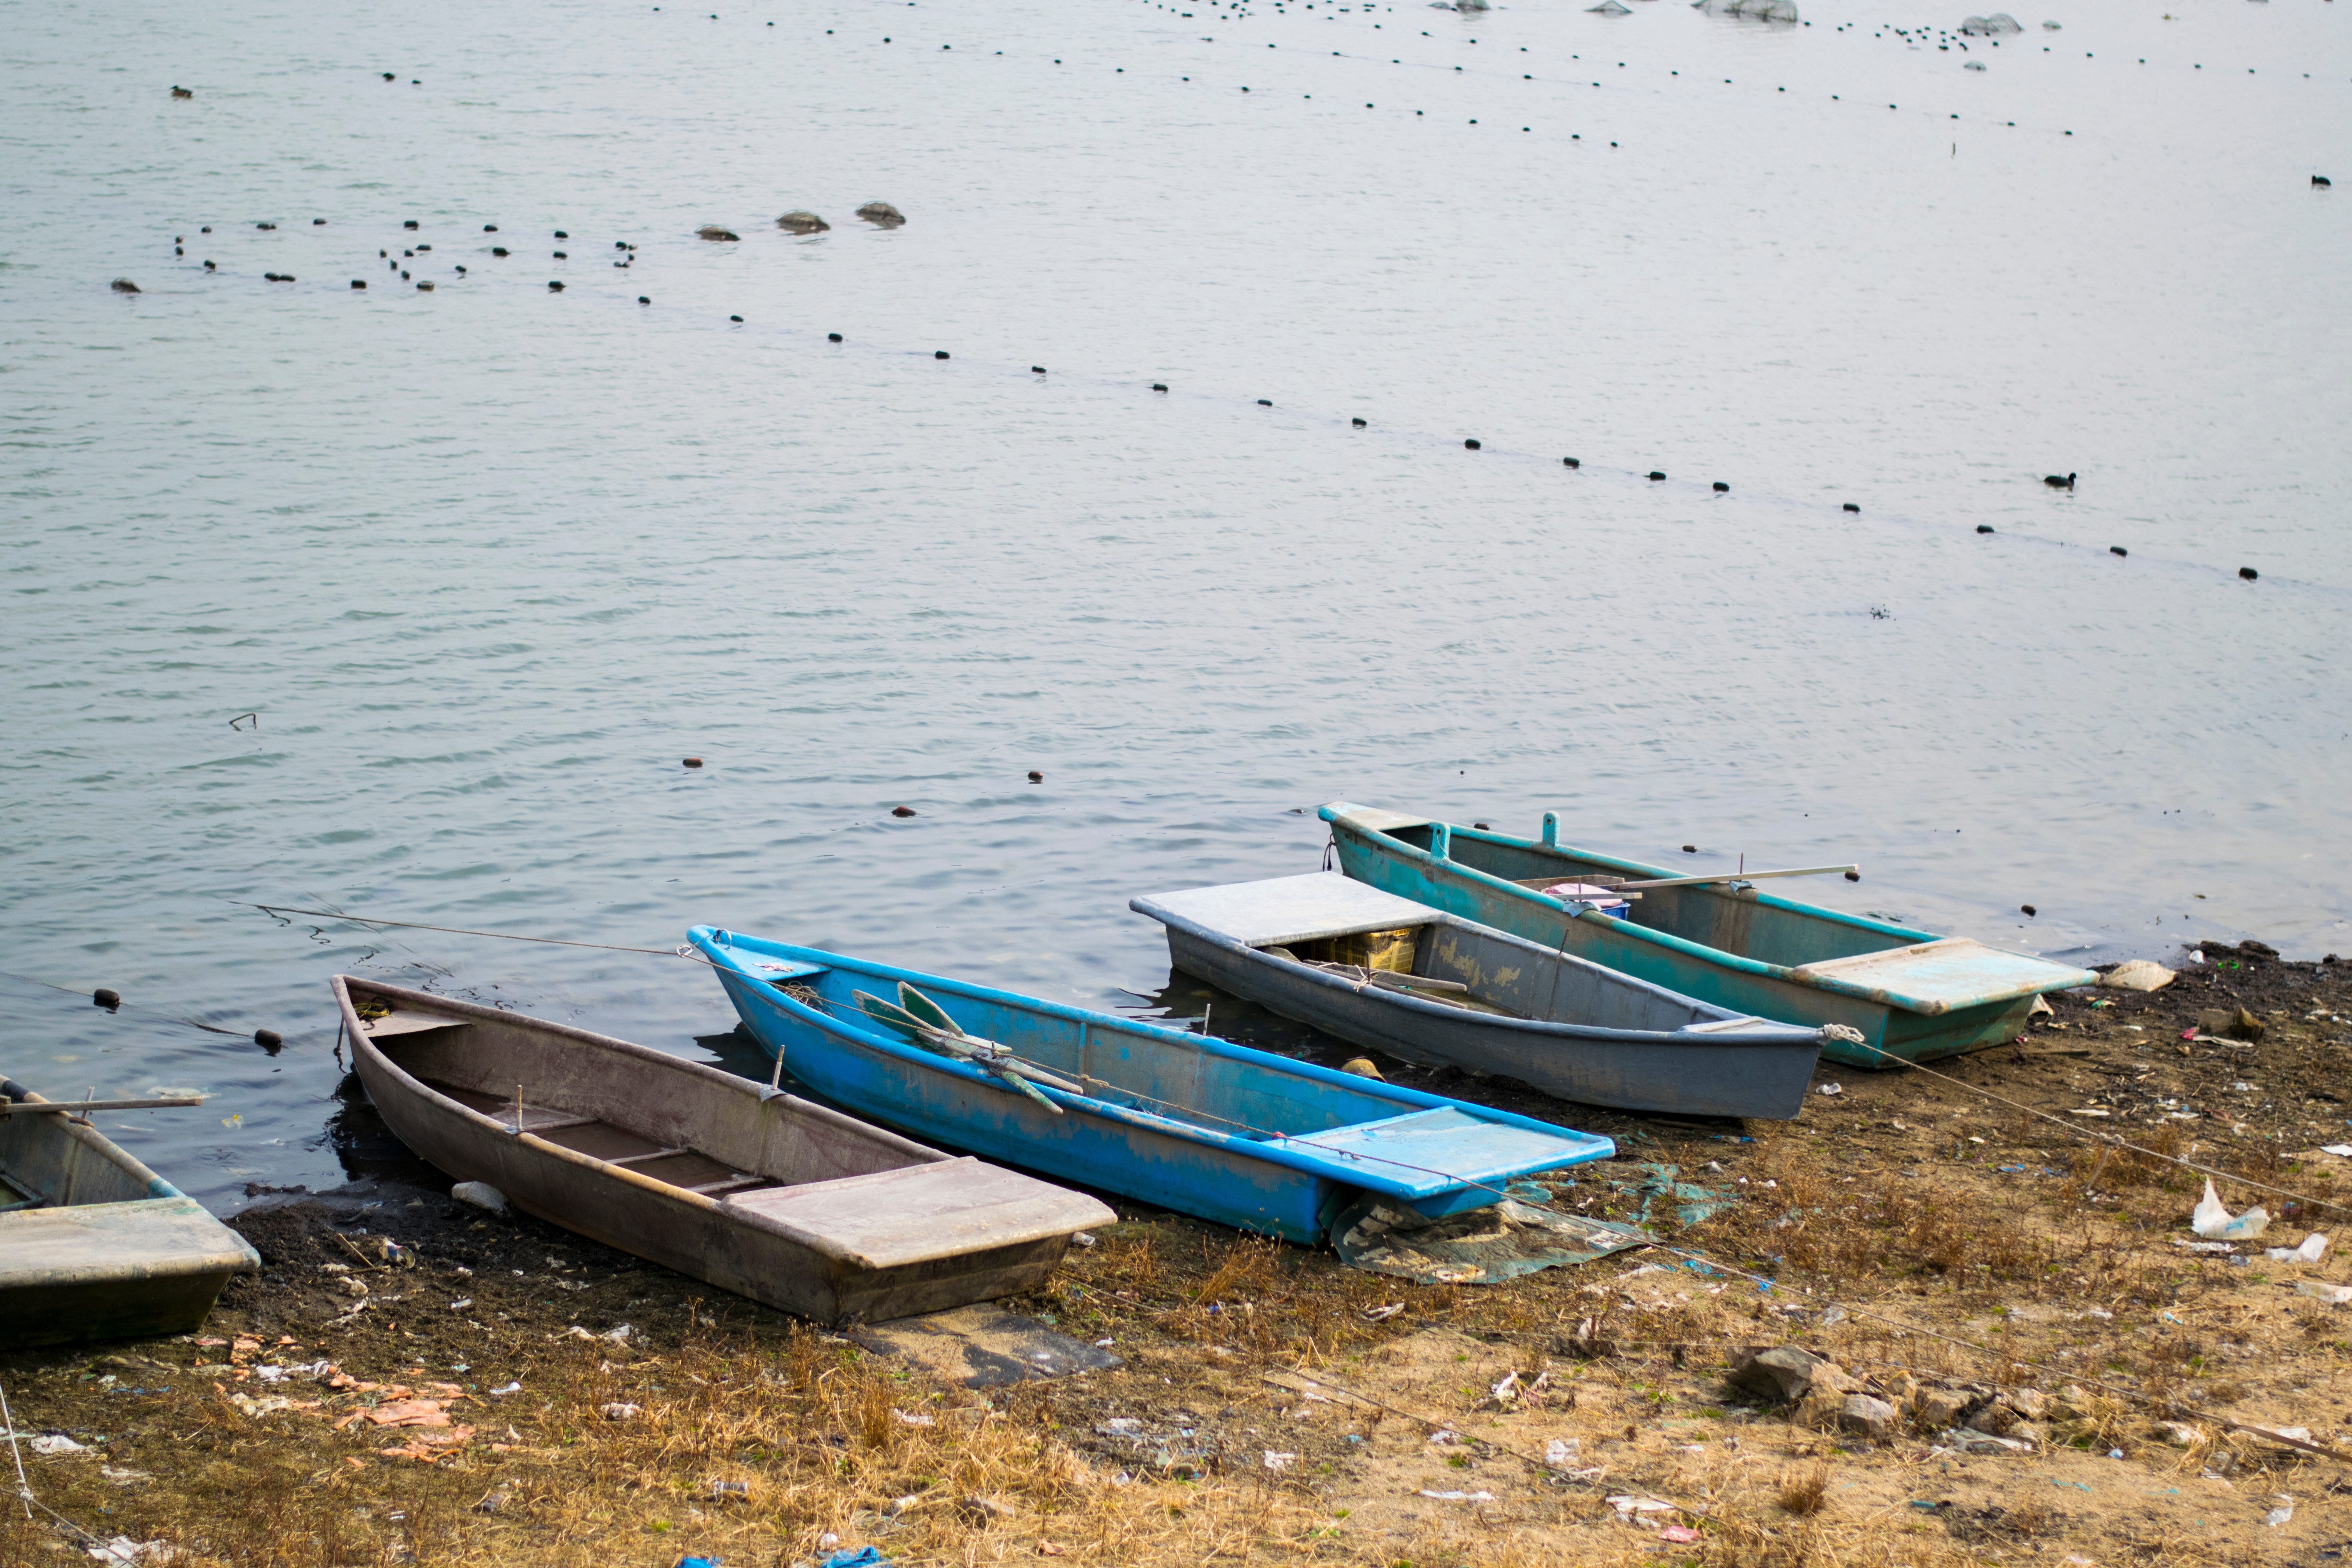
sea, boat, paddle, vehicle, boating, watercraft, dinghy, watercraft rowing